Trapped! (TV series)

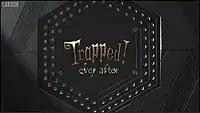
"Trapped!: Ever After" title card

For 2010, changes were made to the format of the programme, particularly in areas of themes, the games and interaction with the Unfortunates. Introducing a brand new attic for the Caretaker, recaps were made of previously trapped unfortunates on higher floors of the tower and the appearance of the Voice was revised. The final round was revised to put both contestants in a best-of-seven Q&A round, represented by a four-step path toward the Key of Freedom; a correct answer allowed a contestant to advance one step, while a miss allowed the opponent to do so. The first one to reach the Key became the winner. In the cases of both contestants being one step away, one of them must answer their question correctly first. If both are wrong, it keeps on going until someone gets it right.